Melbourne Museum

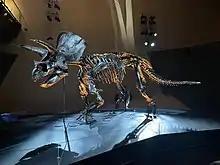
‘Horridus’, the most complete Triceratops fossil known, on display at the Melbourne Museum

The museum had its earliest beginnings in the Government Assay Office, which on 9 March 1854, opened some displays in La Trobe Street. In 1858, Prof. Frederick McCoy (Sir Frederick from 1891), who was a professor of natural history at the University of Melbourne, was appointed Director of the National Museum.